The Old Barracks, Warwick

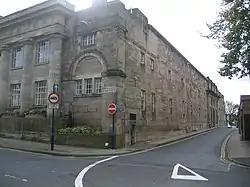
The Old Barracks

The Old Barracks is a former military installation in Barrack Road, Warwick, England. It is a Grade I listed building.